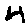
Label: 4